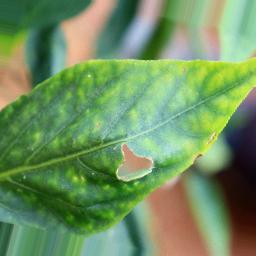
Label: nutritional